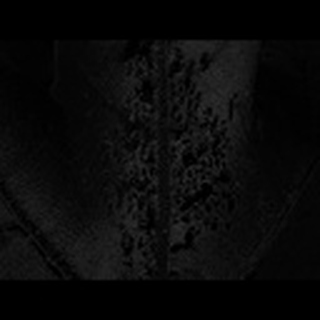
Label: cotton_aphids